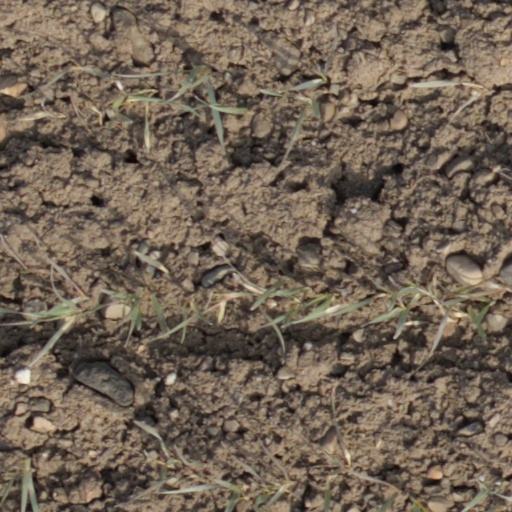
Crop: wheat